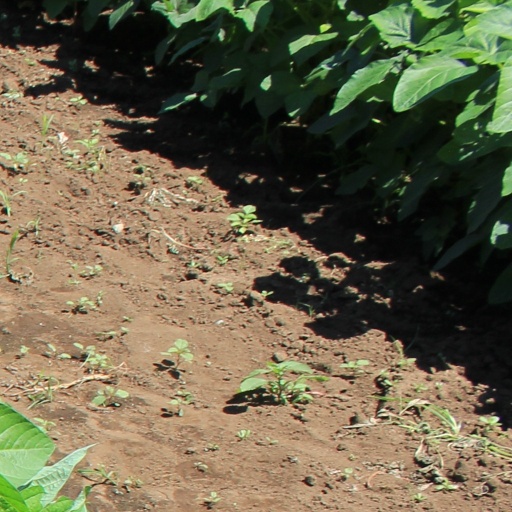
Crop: soybean